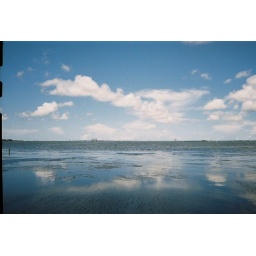
I like the reflection in this picture. Notice the sand under the water in the forefront.